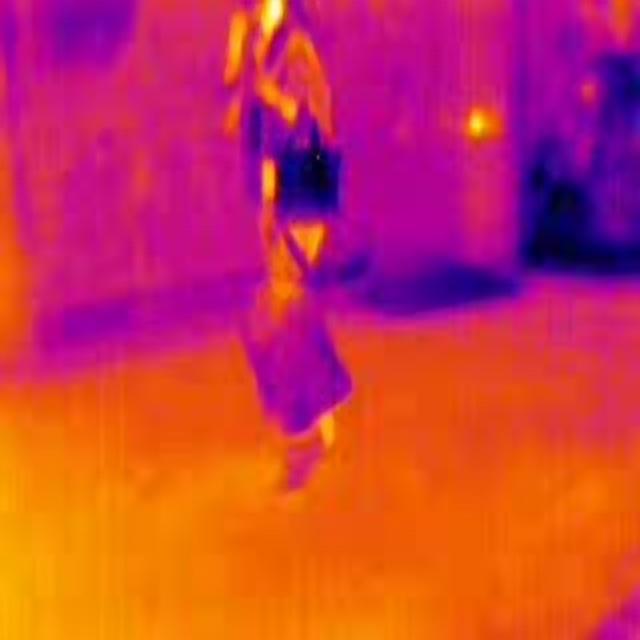
Detected objects:
label: person